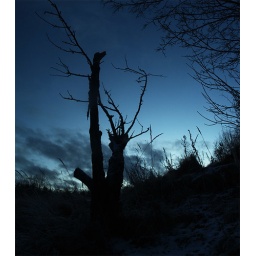
Apple tree against evening sky